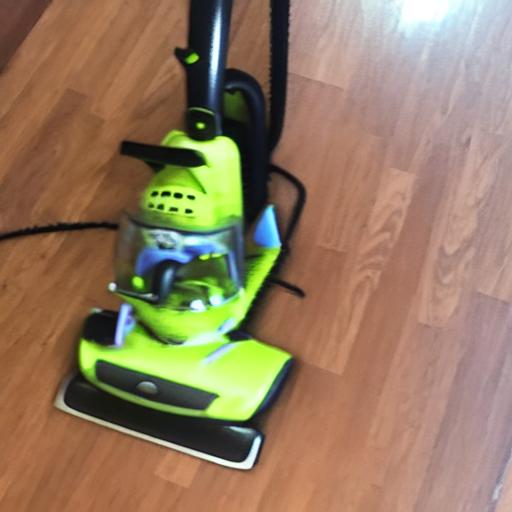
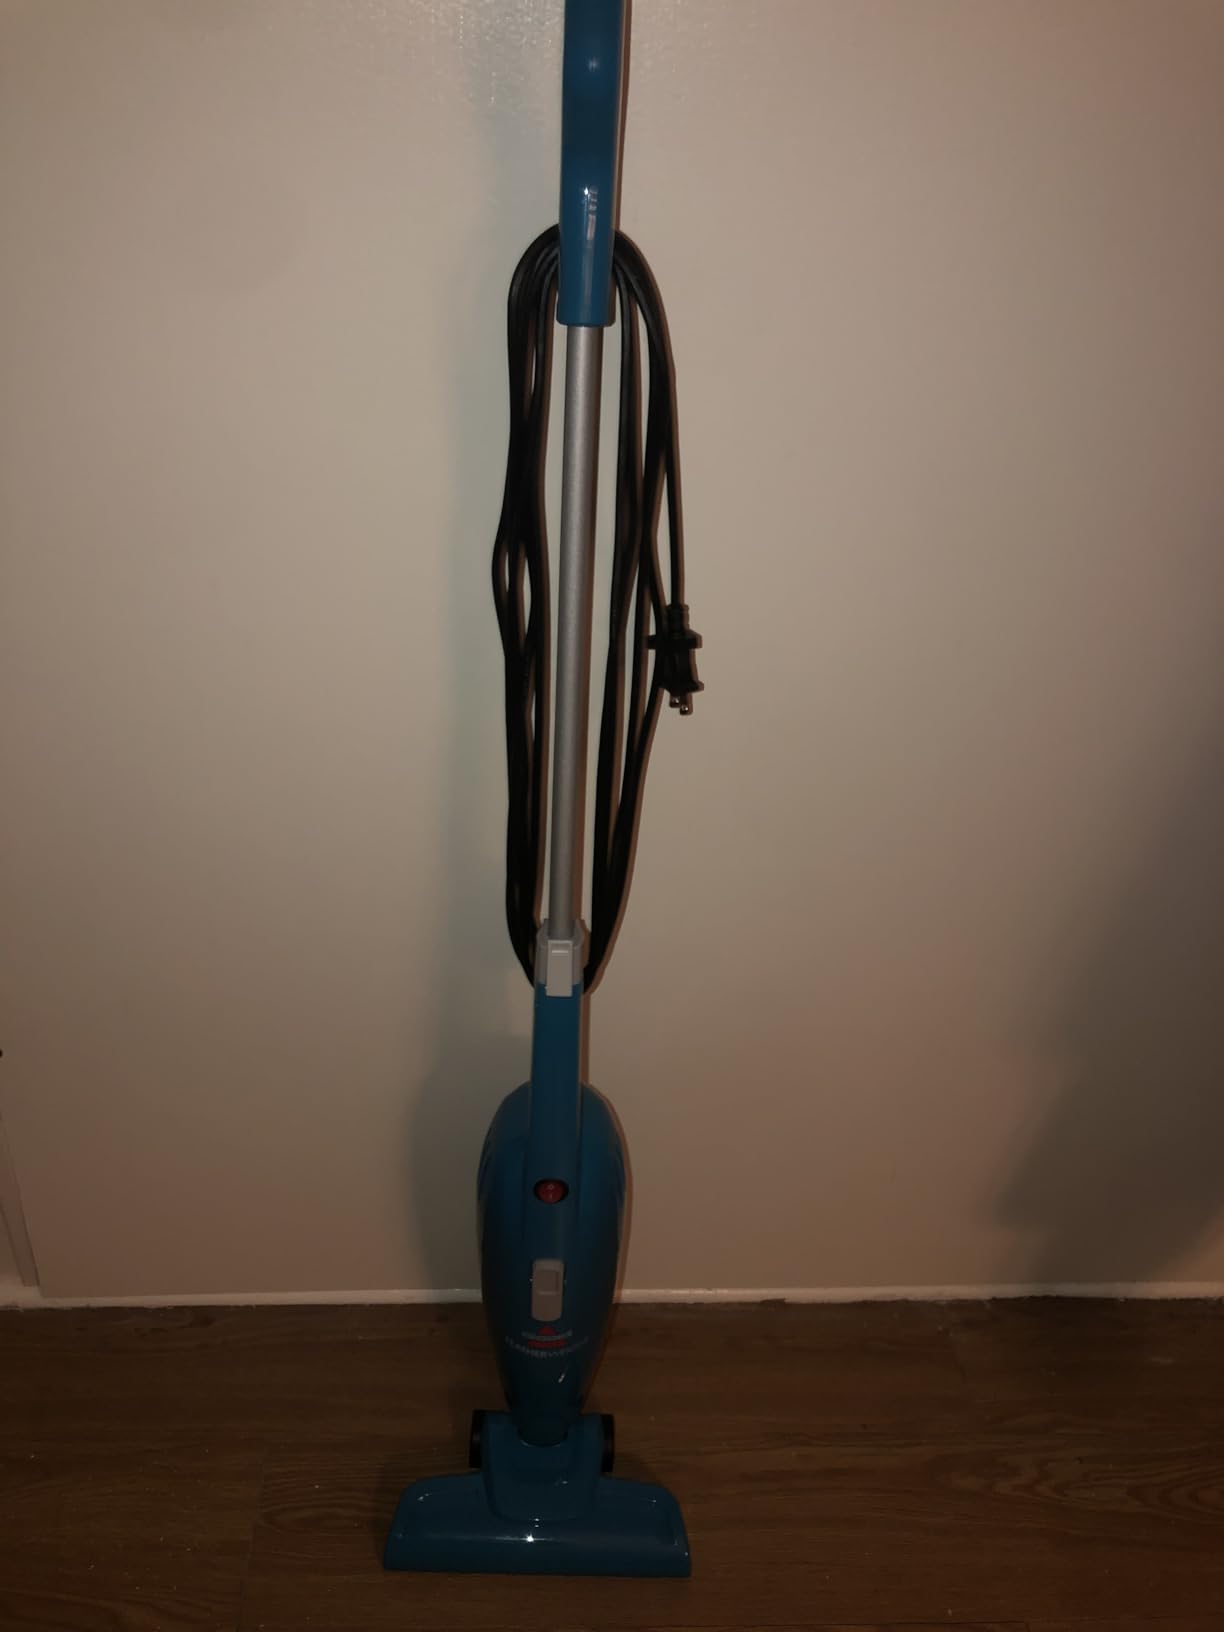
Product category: items_vacuum
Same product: no